Pitch interval

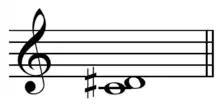
Augmented second on pitch C4 The ordered pitch interval is +3. The unordered pitch interval is simply '3'. Note that the same number of semitones describes a minor third.

The ordered pitch interval. is the number of semitones that separates one pitch from another, upward or downward. It is thus more specific than the unordered pitch interval in that it represents the directionality of the interval. An ordered pitch interval always includes a plus or minus sign. Thus this interval type can describe a melodic as well as a harmonic interval.